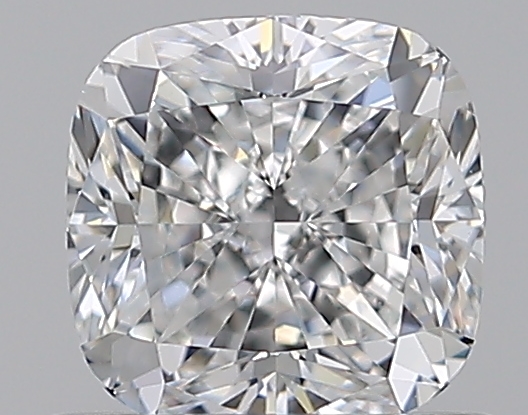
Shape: cushion
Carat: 0.72
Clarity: VS2
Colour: F
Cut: EX
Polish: EX
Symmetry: EX
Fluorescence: N
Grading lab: GIA
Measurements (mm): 4.97 x 4.92 x 3.43